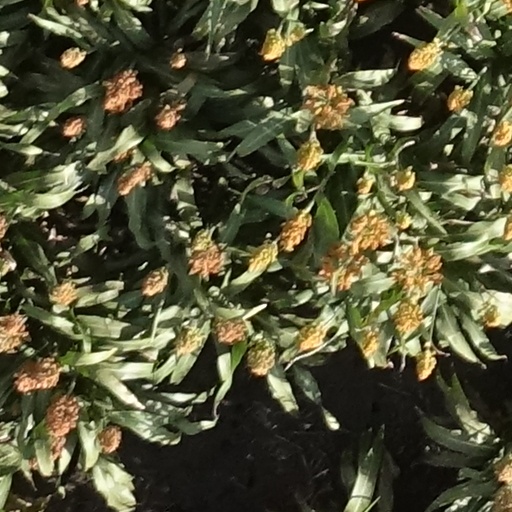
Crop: sorghum